High Commission of South Africa, London

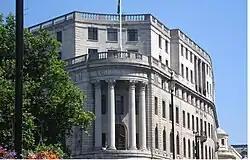
Balcony of South Africa House

The High Commission of South Africa in London is the diplomatic mission from South Africa to the United Kingdom. It is located at South Africa House, a building on Trafalgar Square, London. As well as containing the offices of the High Commissioner, the building also hosts the South African consulate. It has been a Grade II* listed building since 1982.